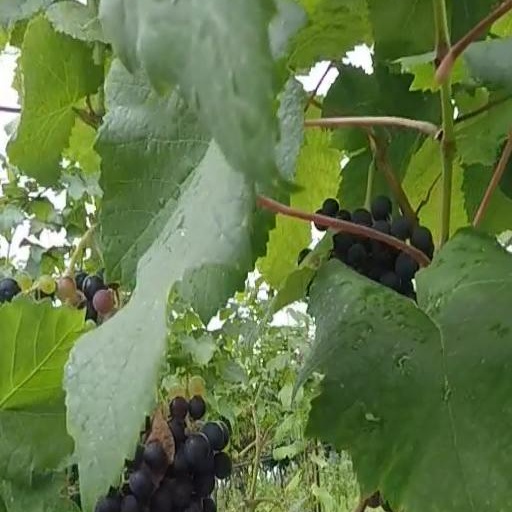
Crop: grape